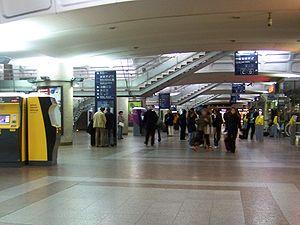
Sous les quais, grand hall de la gare de Lyon-Part-Dieu dans le Rhône, en soirée.
La gare de Lyon-Part-Dieu, située dans le quartier de La Part-Dieu, est une gare ferroviaire française de la ville de Lyon, chef-lieu de la région Auvergne-Rhône-Alpes.